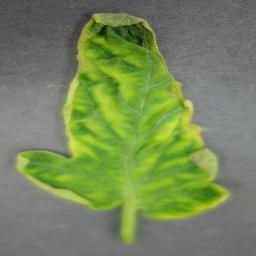
Label: Tomato___Tomato_Yellow_Leaf_Curl_Virus